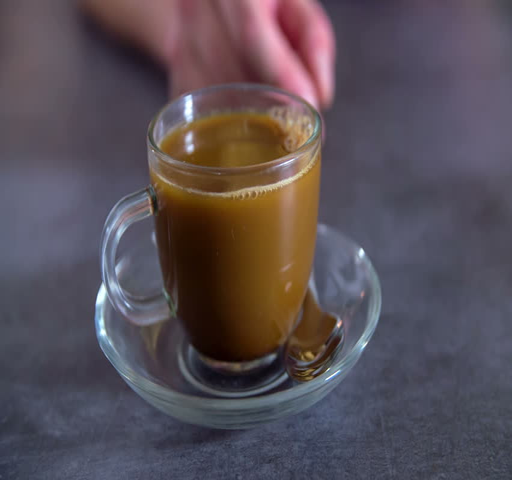
someone is taking a spoon that is being placed on a saucer and starts stirring a cup of coffee with milk .